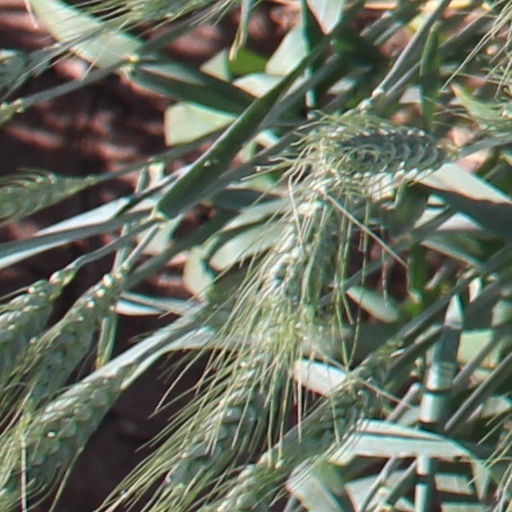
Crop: wheat